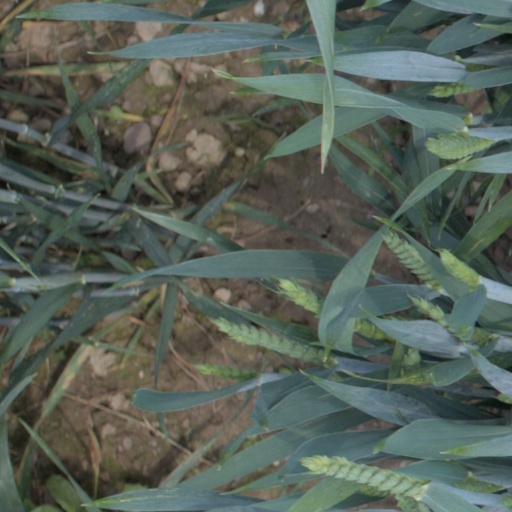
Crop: wheat